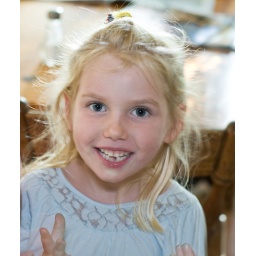
Sabina explaining something to me by the kitchen table